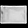
Label: Bag